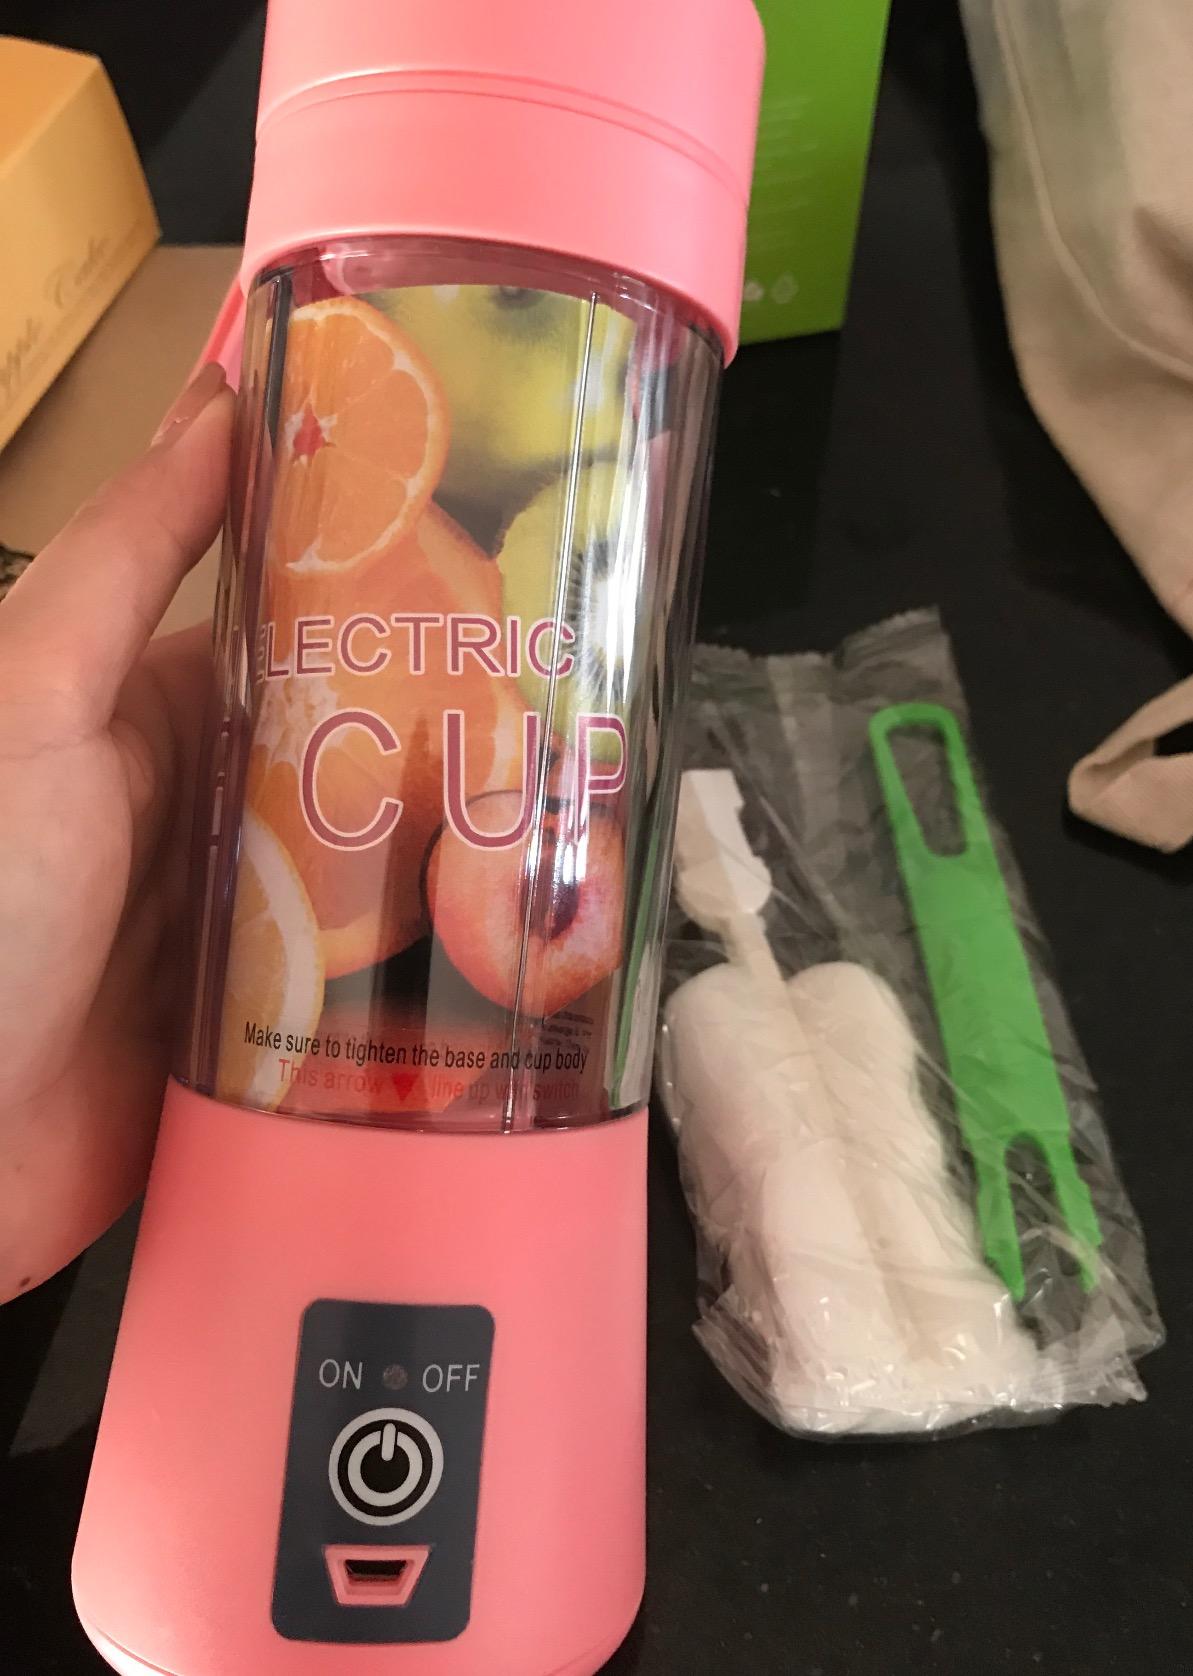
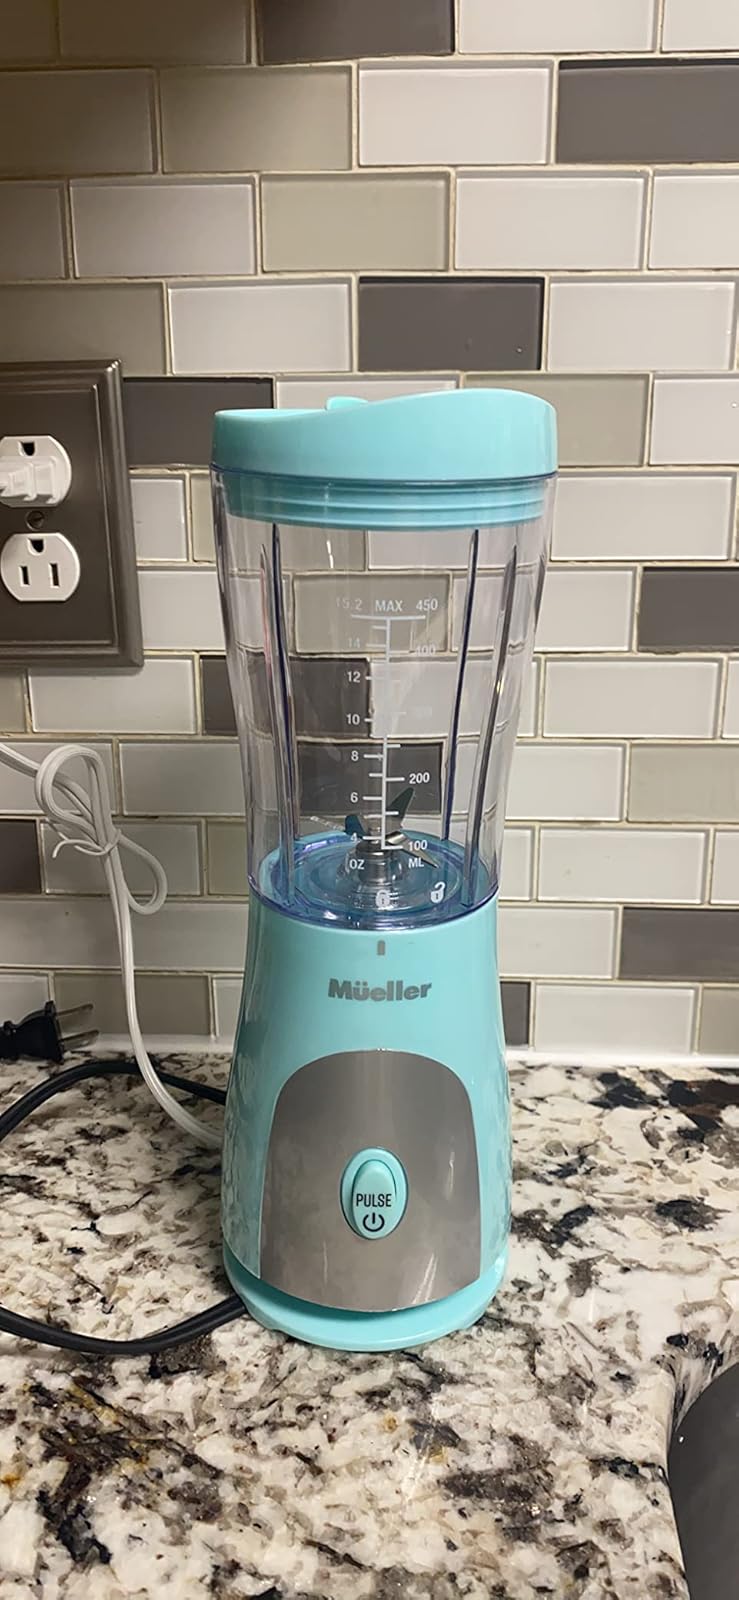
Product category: items_blender
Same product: no